Sida (plant)

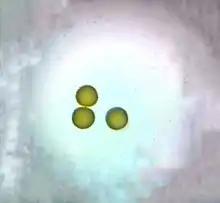
Three pollen grains of a plant in genus "Sida"

Many "Sida" are attractive to butterflies and moths. Arrowleaf sida ("Sida rhombifolia"), for example, is a larval host for the tropical checkered skipper ("Pyrgus oileus").